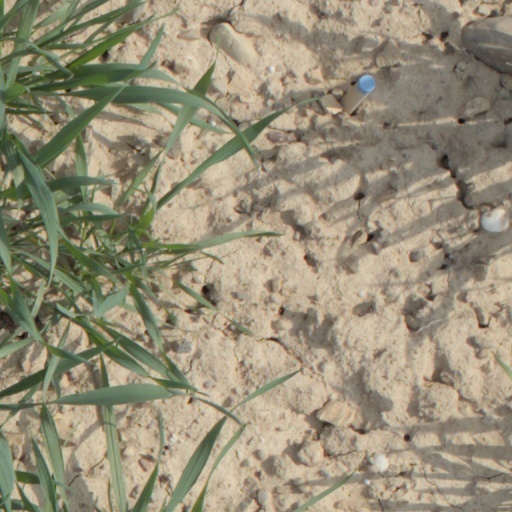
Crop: wheat